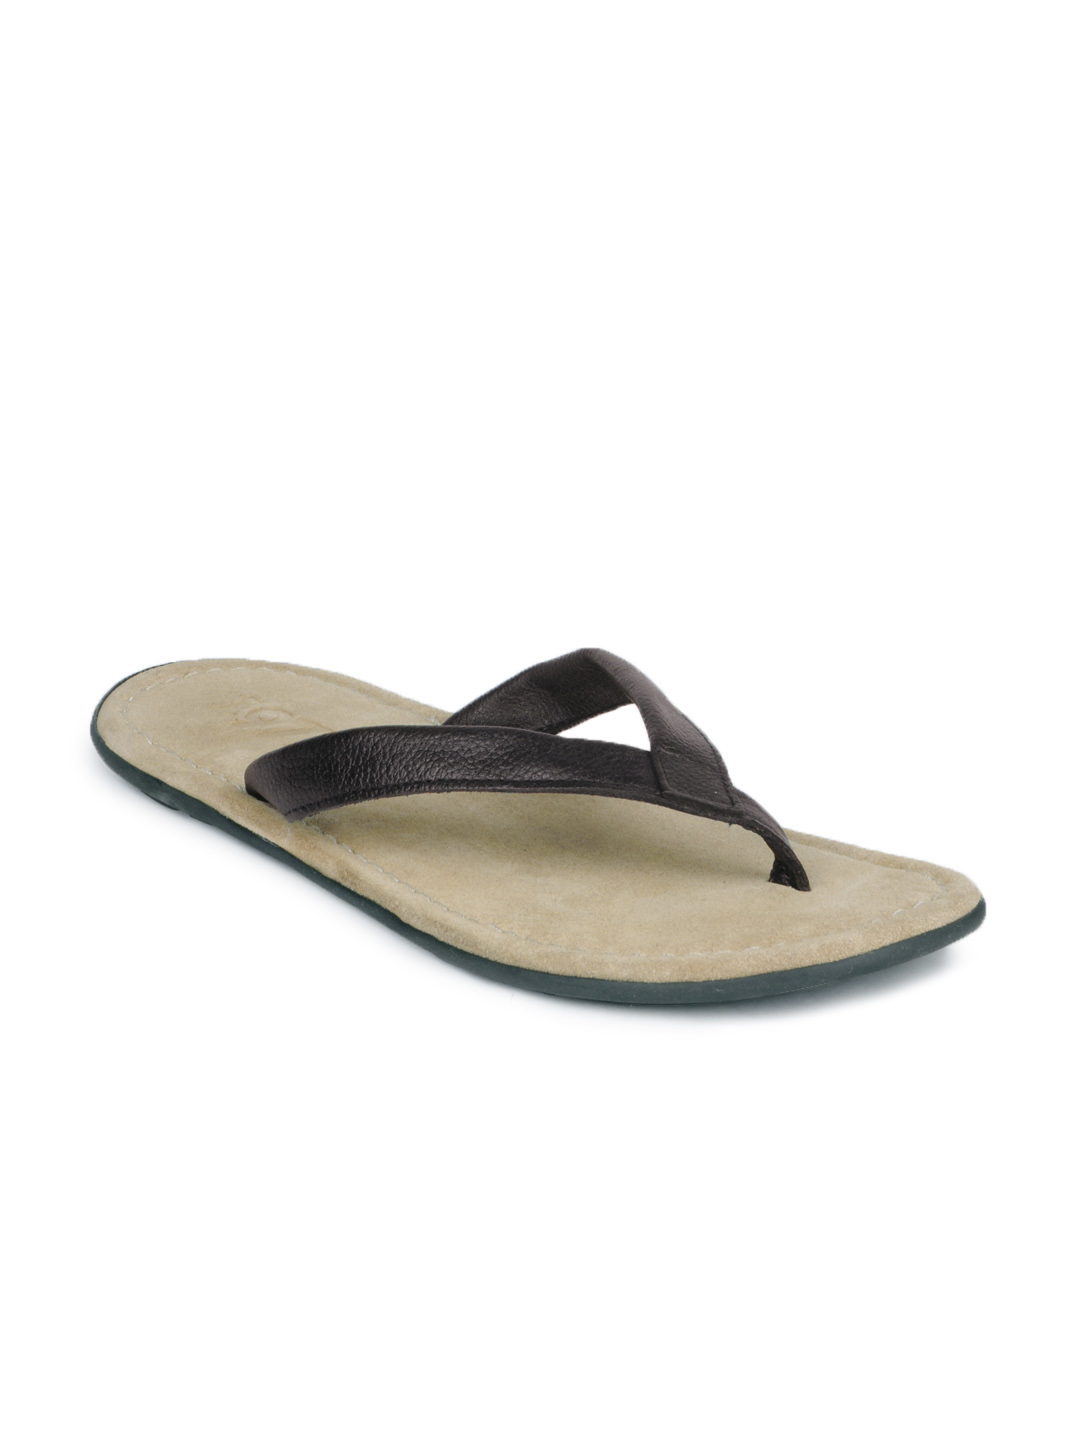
Estd. 1977 Men Beige & Black Sandals
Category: Footwear / Sandal / Sandals
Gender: Men
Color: Black
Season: Summer 2016
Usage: Casual